Kenmare River

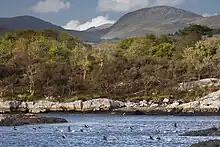
Cormorants flying by the northern shore of Kenmare River, with Dunkerron Mountains in the background

Kenmare River and the surrounding areas are a sanctuary to wild salmon and a home to many other species, including narrow-mouthed whorl snail, lesser horseshoe bat, otter, and common seal, arctic tern, burrowing anemone, and many more. It is also the only known body of water in Ireland where northern sea fan occurs. Rivers flowing into it, including Roughty, Sheen, Slaheny, and Blackwater, have been known to be abundant in fish, in particular sea trout. A decline in fish numbers was observed in the mid 1990s, and local fishermen communities put the blame on sea lice infestations caused by the operation of salmon farms. Further objections against the establishment of new farms were raised in the early 2000s. Local residents have also been protesting against seaweed harvesting in the bay.